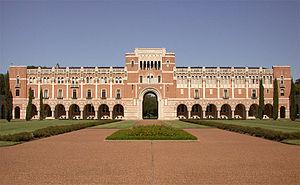
L'université Rice est une université américaine, située à Houston. Elle se trouve dans le Museum District de la ville et est adjacente au Texas Medical Center. Elle a été fondée par William Marsh Rice en 1891 sous le nom The William Marsh Rice Institute for the Advancement of Letters, Science, and Art, et a été inaugurée en 1912 avec Edgar Odell Lovett pour premier président.
Le sommet du G7 1990, 16ᵉ réunion du G7, réunissait les dirigeants des 7 pays démocratiques les plus industrialisés, ou G7, du 9 au 11 juillet 1990, sur le campus de l'université Rice, à Houston.